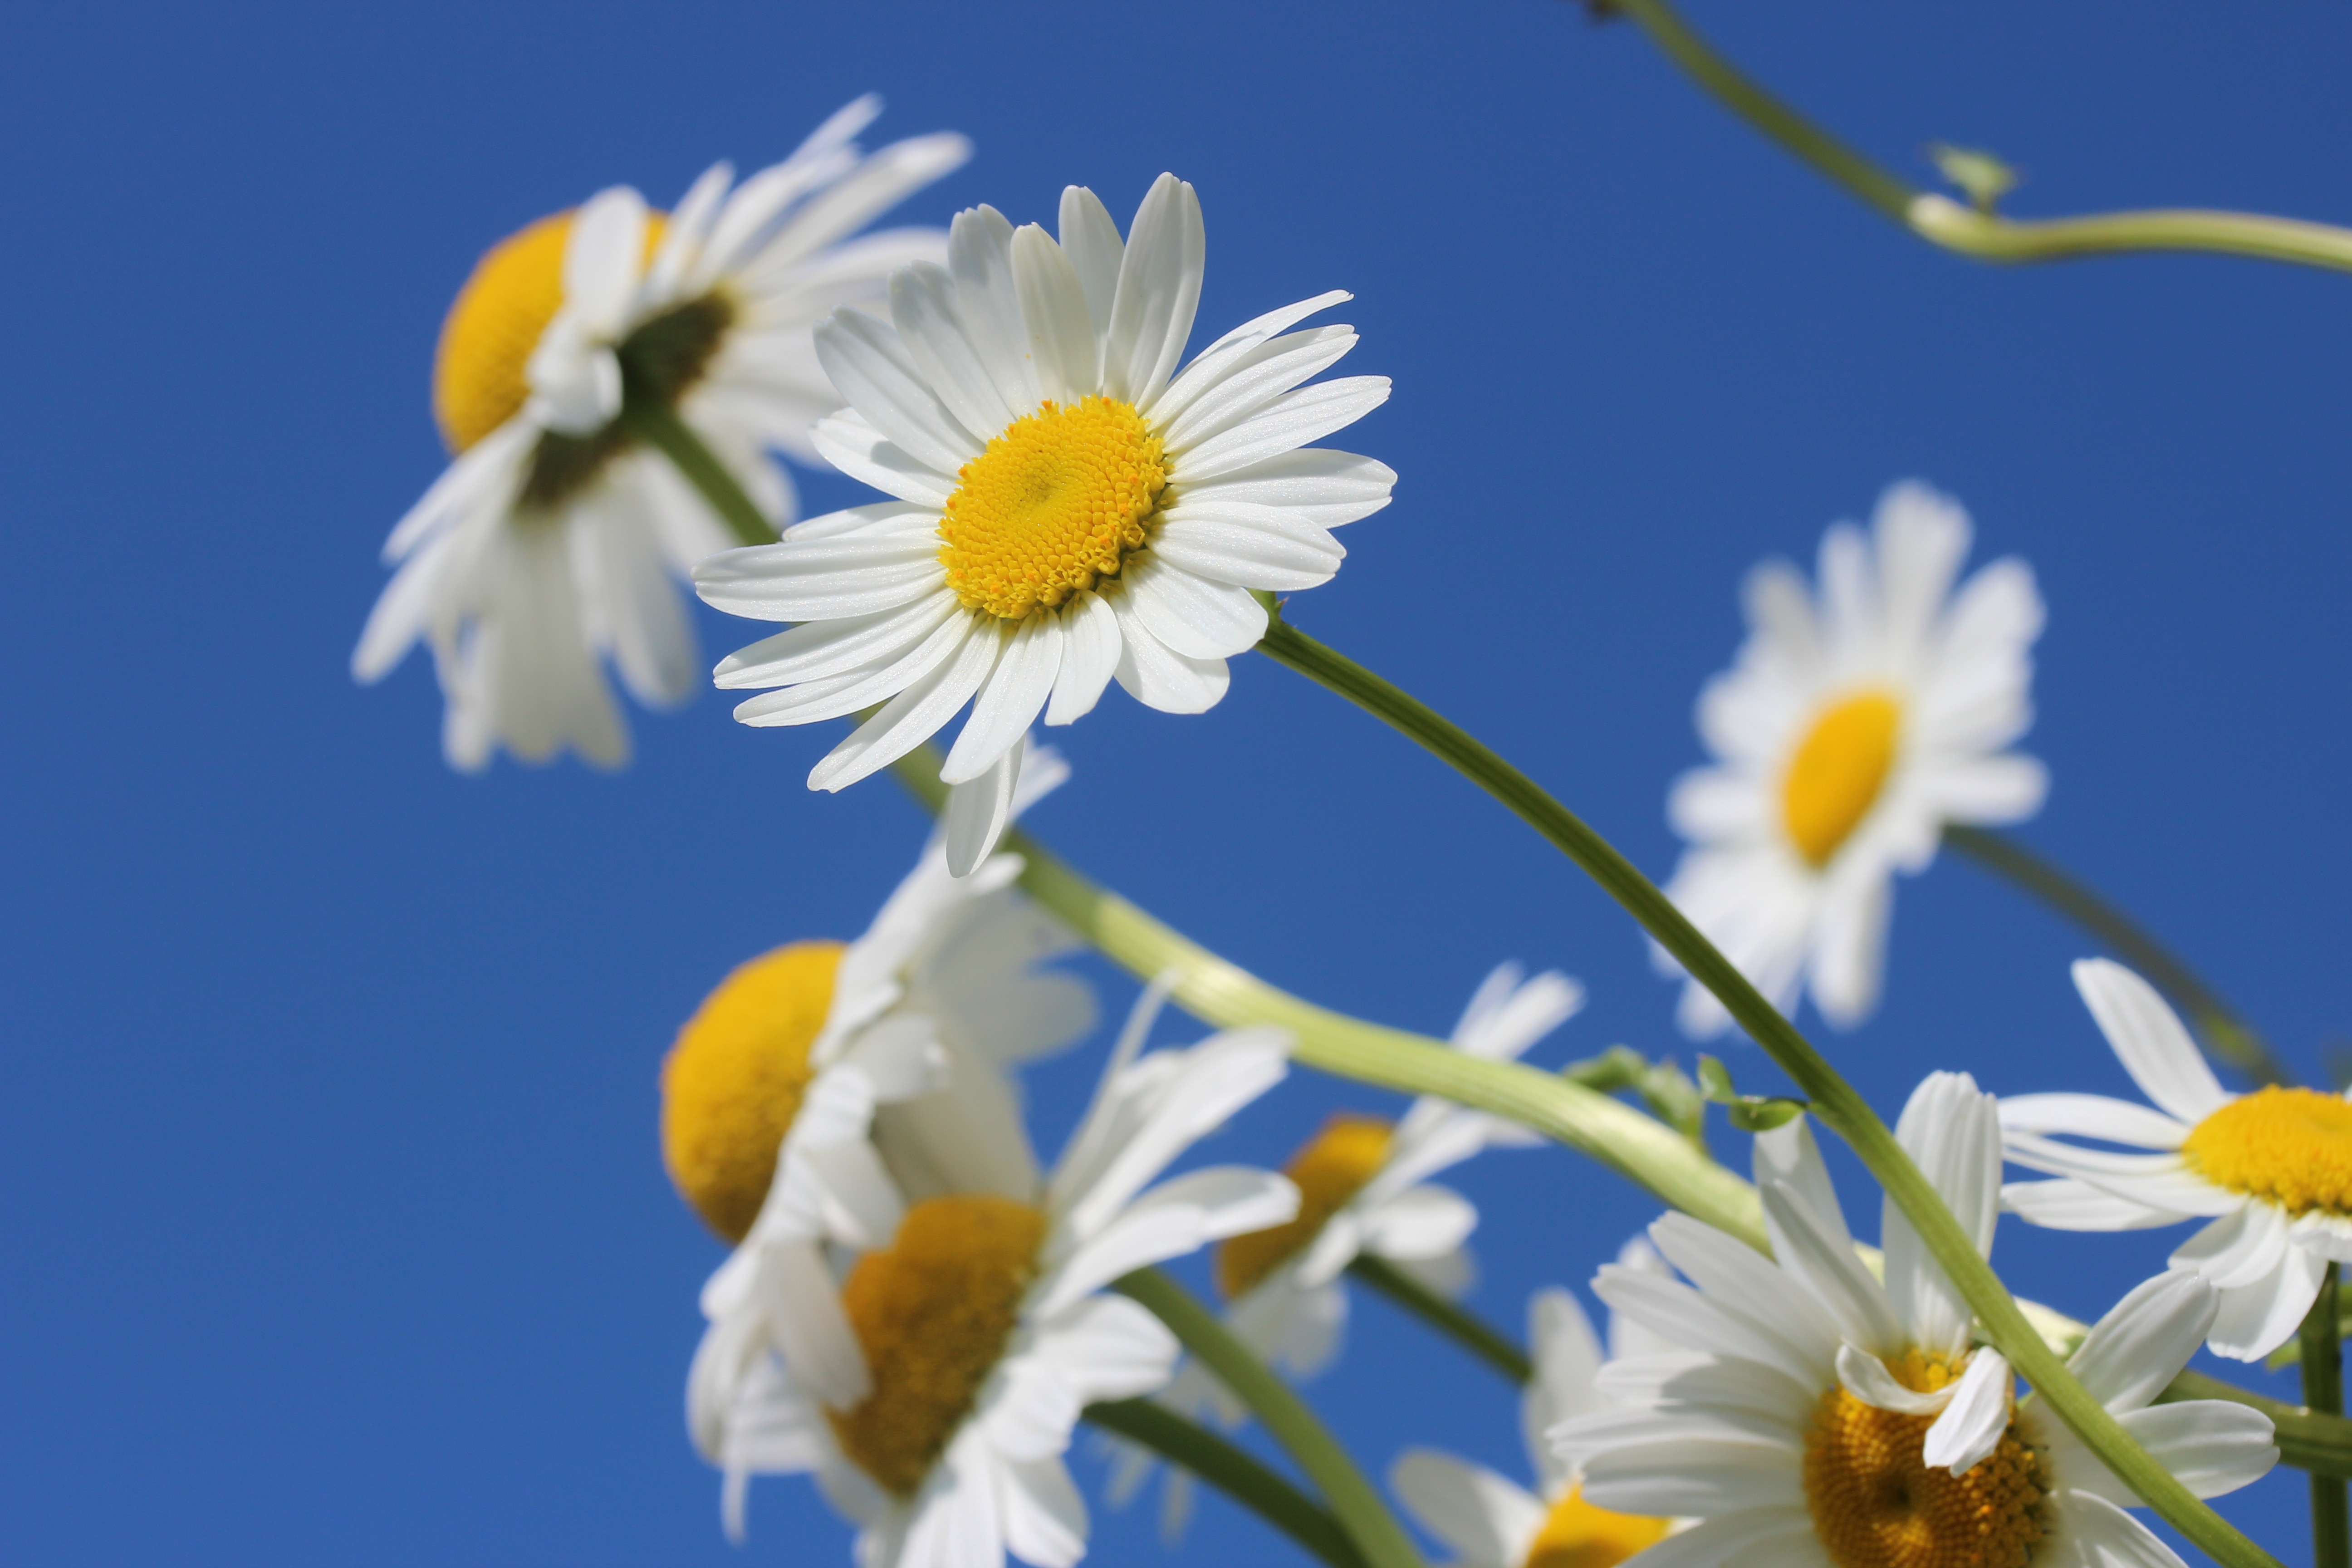
nature, blossom, plant, sky, meadow, sunlight, flower, petal, bloom, daisy, macro, botany, yellow, flora, wildflower, flowers, close up, chamomile, macro photography, flowering plant, daisy family, oxeye daisy, plant stem, land plant, chamaemelum nobile, royalty free images